Mary Eleanor Spear

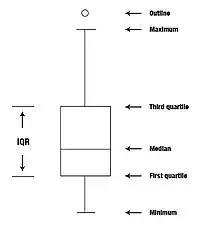
Box plot nomenclature

Reviewers of her first book noted approvingly Spear's inclusion of tips about presenting data in graphic form on television. Several reviewers felt that the book could have been longer, that more instructions about equipment and tools would have been useful, that the explanations were too short, and, although they were "thankful for a book containing many excellent illustrations, [were] regretful that author Spear did not impart more of her fund of knowledge." An Italian reviewer felt it would be very successful in popularising the basic types of graphic data displays, while a French reviewer thought that economics teachers, administrators and entrepreneurs would all benefit from reading it. A review in "Journal of Marketing" highlighted three rules: "keep the presentations simple ... know your "audience", know your "material"." "The Analysts Journal" pointed out that, as well as being useful to those needing to create their own presentations of statistical information, it would be valuable for assessing those made by others.